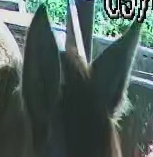
Face region: ears (position_of_ears)
Pain indicator: not_present